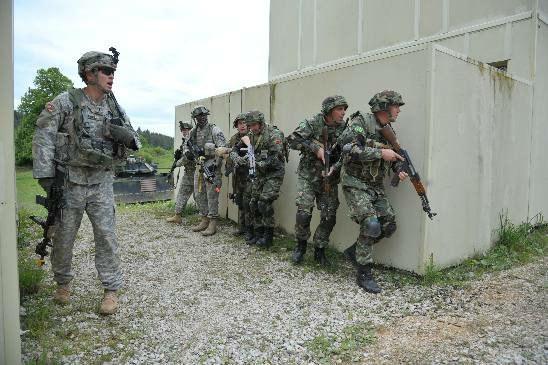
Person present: Yes